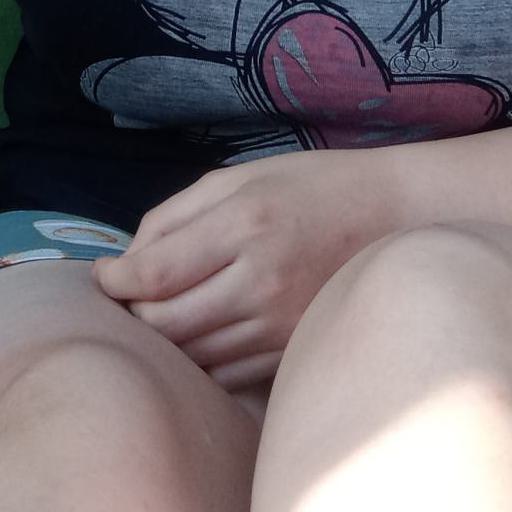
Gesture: no_gesture